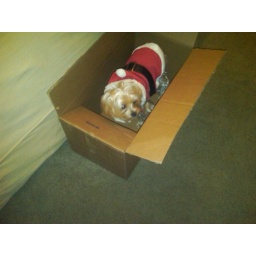
It's my dog in a box. My dog in a box babe. It's my dog in a box. Ooh, my dog in a box girl